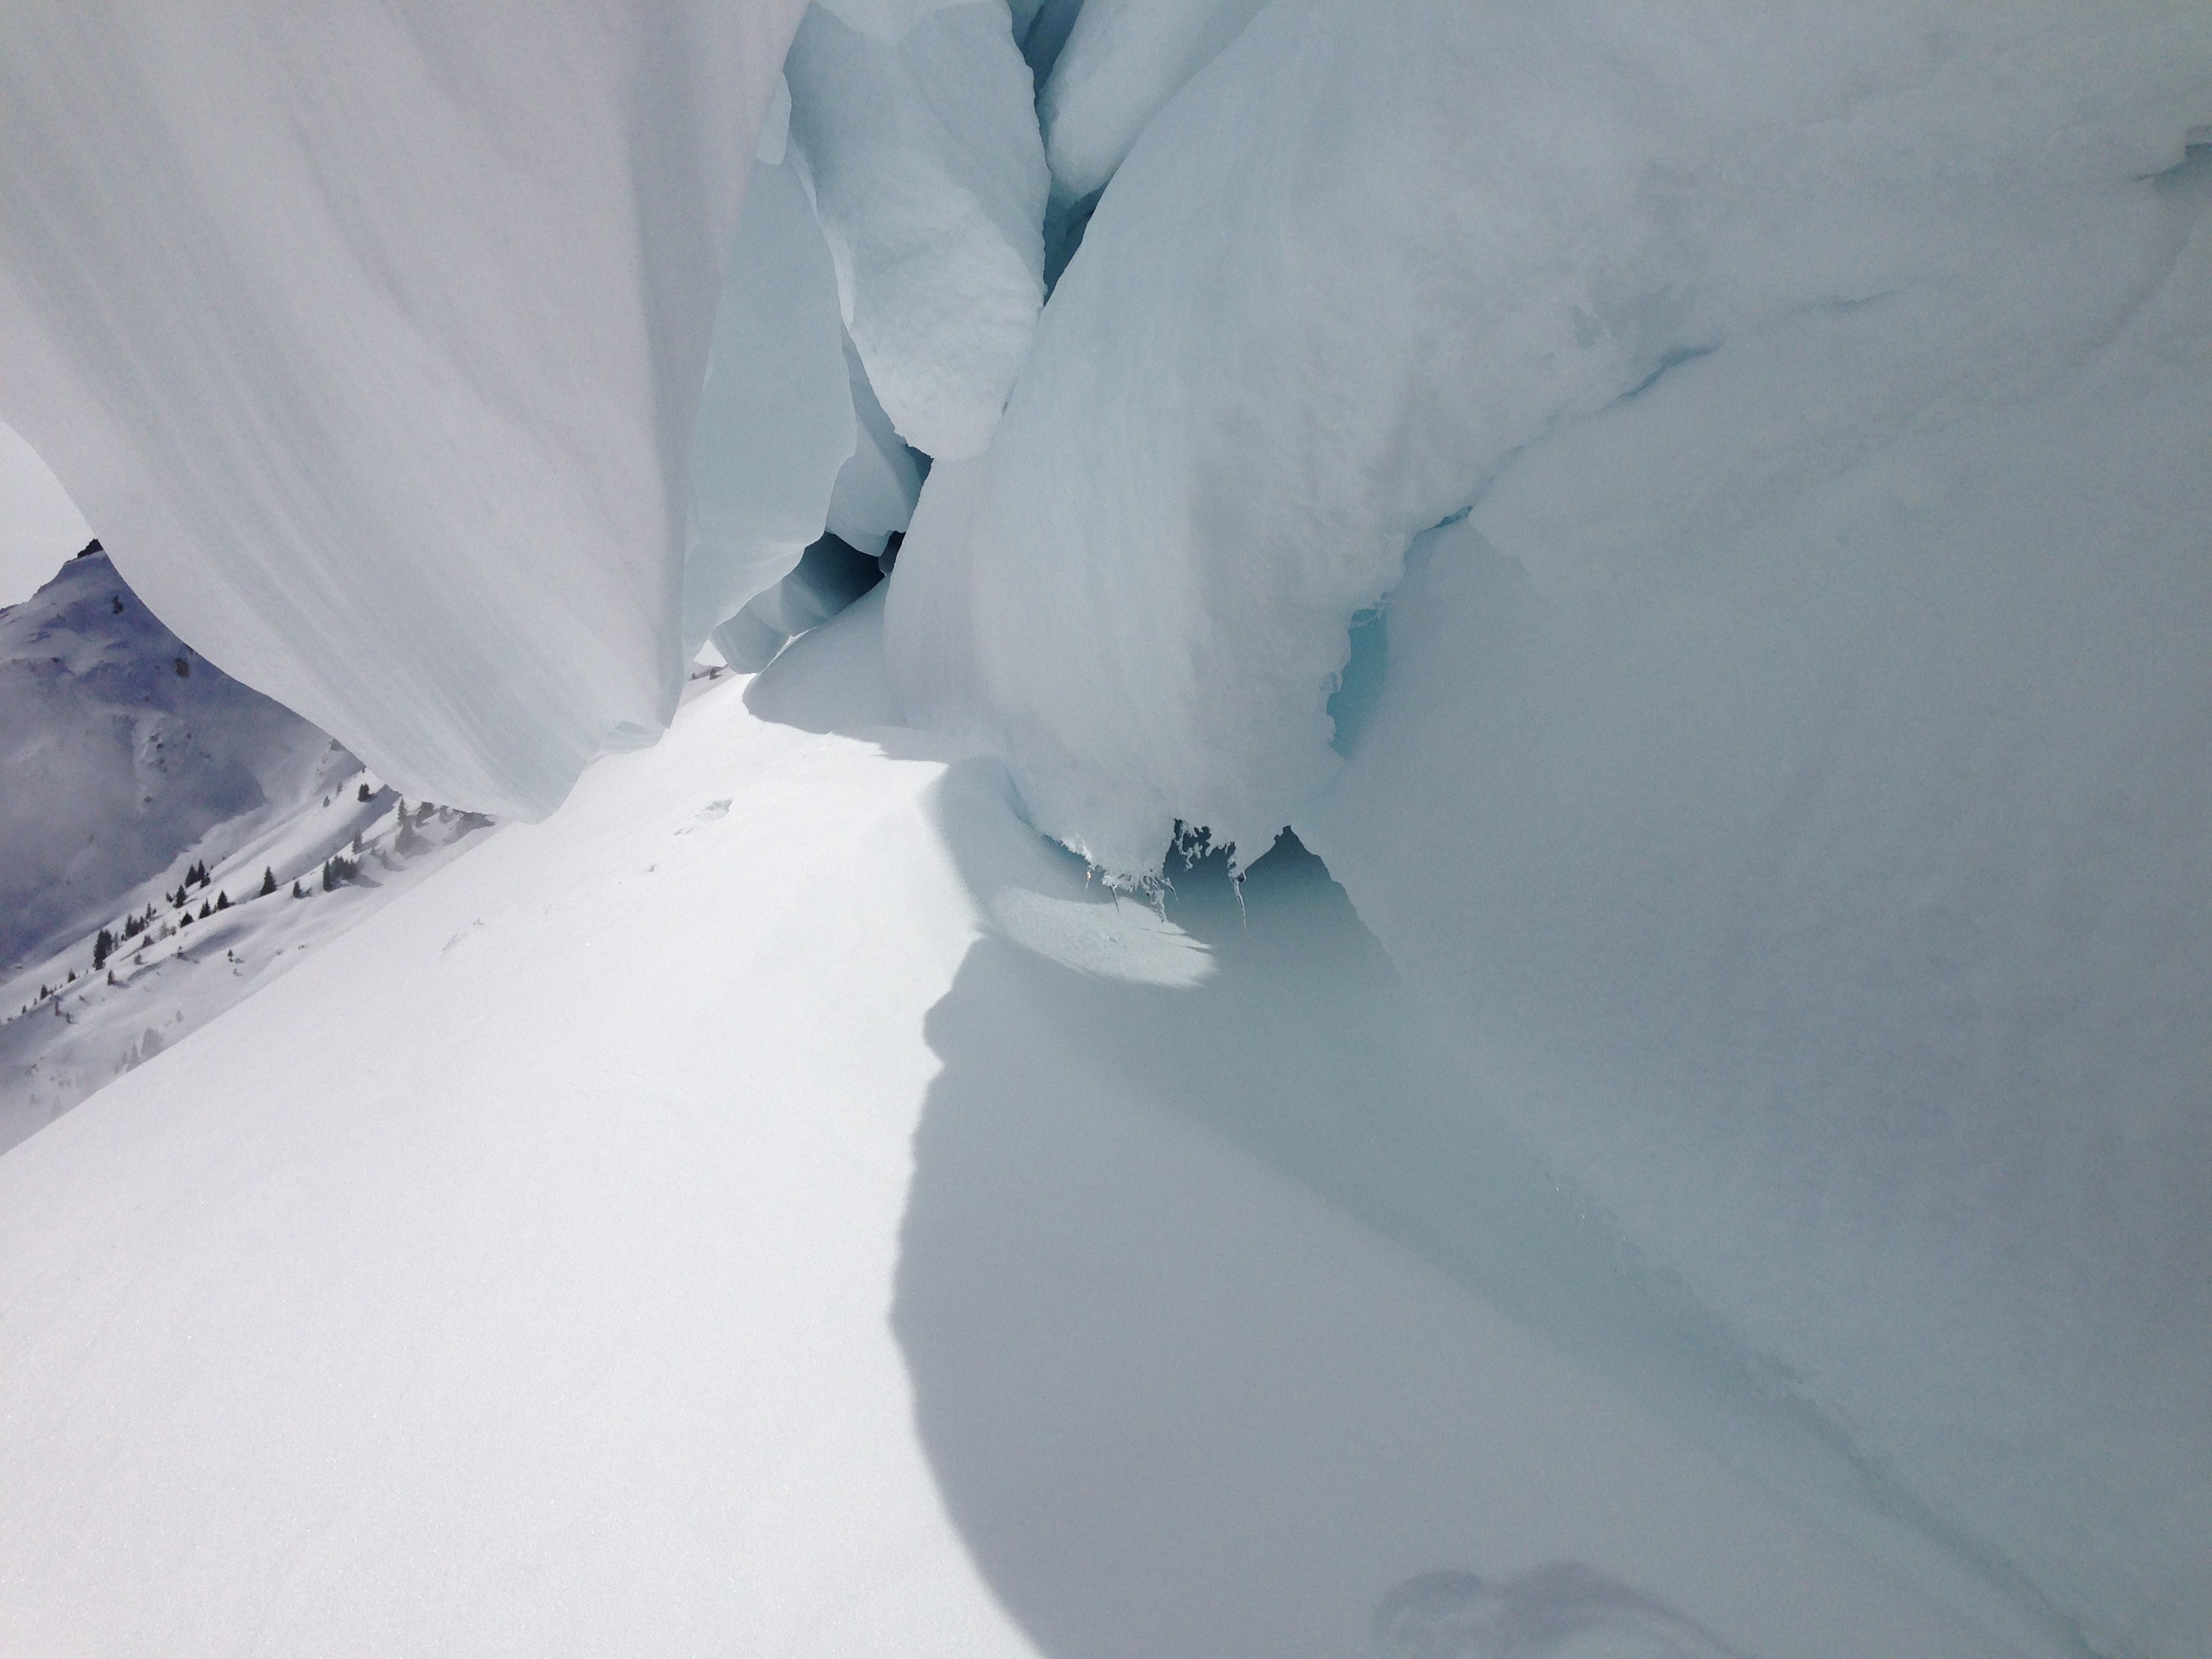
snow, cold, winter, wing, white, ice, glacier, weather, alpine, blue, season, blizzard, freezing, snow landscape, geological phenomenon, winter storm